Bohdana Durda

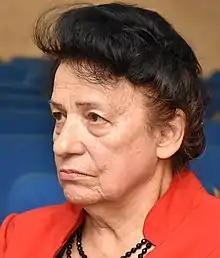

Bohdana Yosypivna Durda (born May 24, 1940) is a Ukrainian artist, writer, poet, and songwriter, as well as a former design engineer. Her artwork includes portraits, landscapes, and still lifes. She has illustrated children's books, and has written lyrics for more than 100 songs.